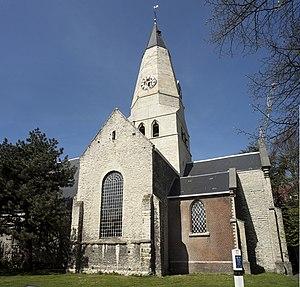
Cette page regroupe l'ensemble des monuments classés de la ville belge de Willebroek.